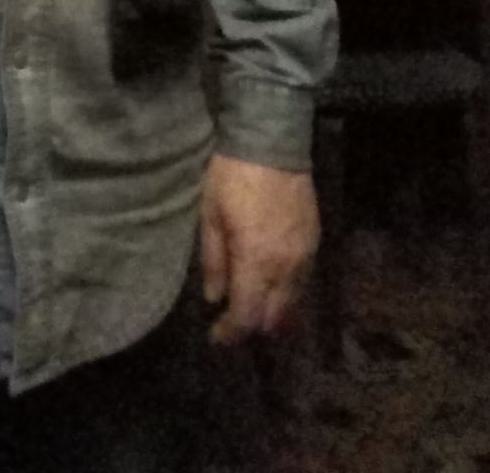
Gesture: no_gesture